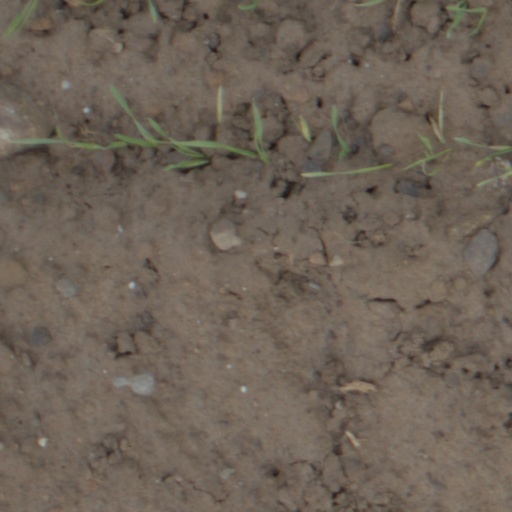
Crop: wheat